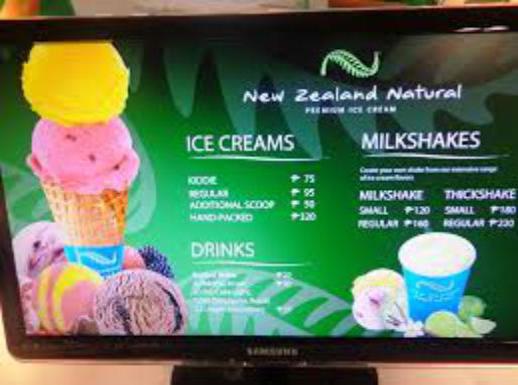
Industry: Food